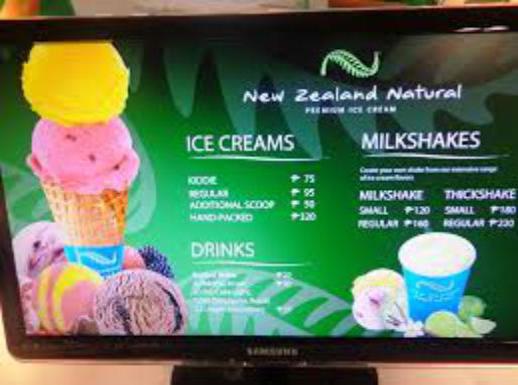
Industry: Food